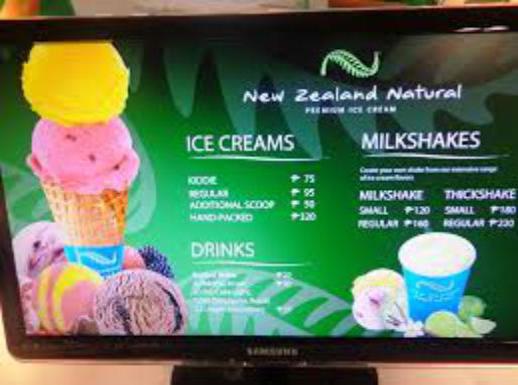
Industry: Food